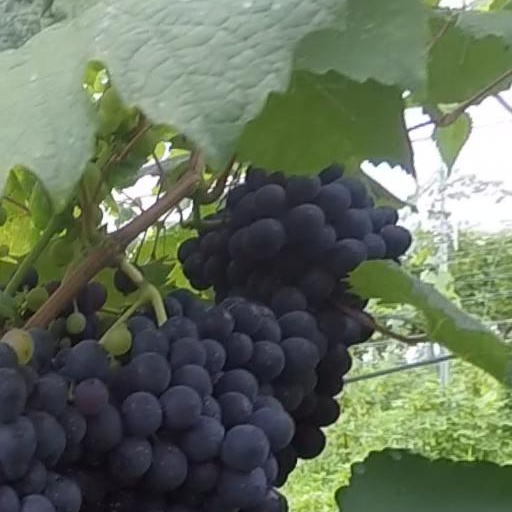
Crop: grape